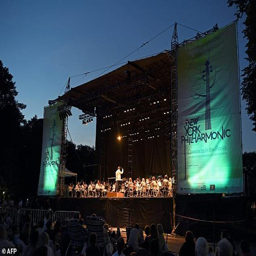
conducted ensemble plays a free concert led by music director